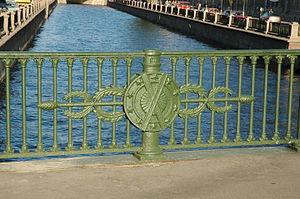
Le pont de l'Ascension est un pont de Saint-Pétersbourg qui enjambe le canal Griboïedov. Il mesure 19,3 m de long et 20 m de large. On trouve en amont le pont Kokouchkine et en aval le pont Podiatcheski.